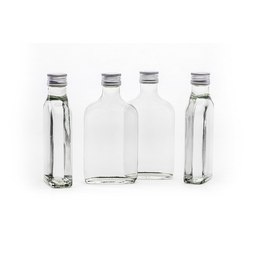
Label: bottles